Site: brandenburg
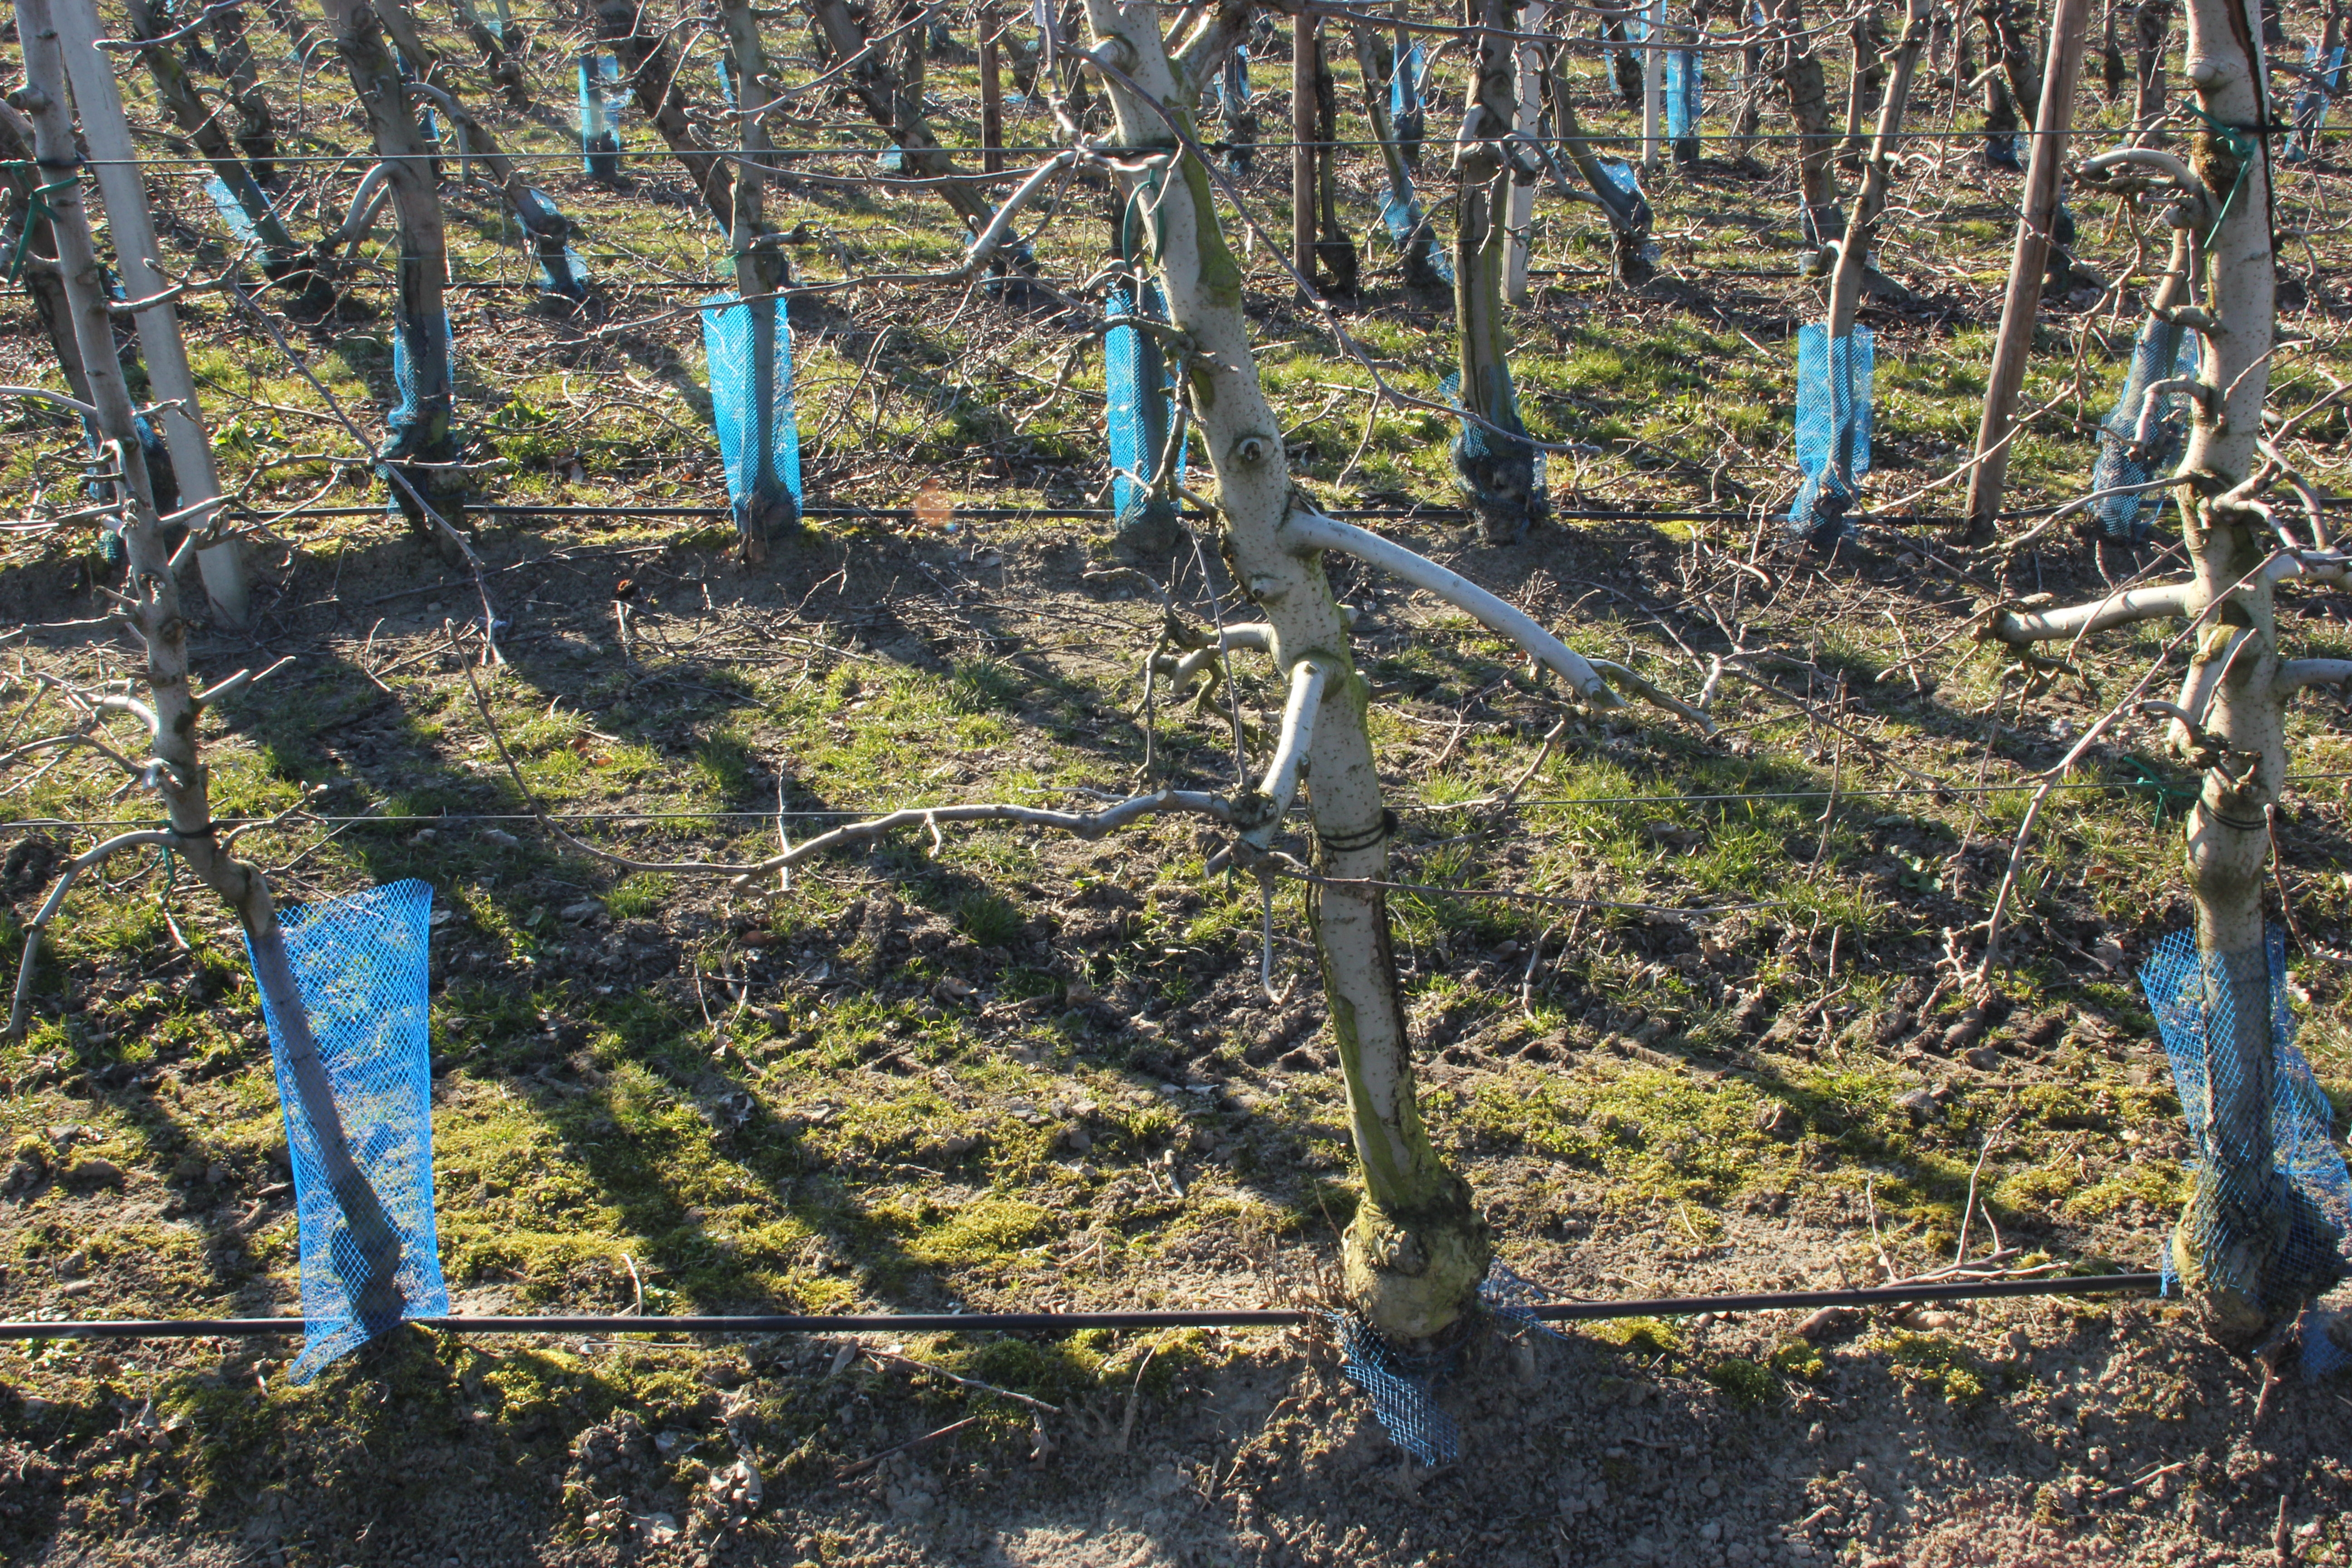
Growth stage (BBCH 03): Bud development